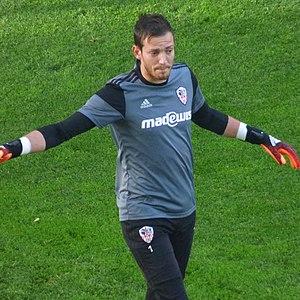
Benjamin Leroy avant le match RC Lens - AC Ajaccio, comptant pour la dix-neuvième journée du championnat de France de Ligue 2 2018-2019, le 22 décembre 2018, au Stade Bollaert-Delelis de Lens.
Benjamin Leroy, né le 7 avril 1989 à Cucq, est un footballeur français qui évolue au poste de gardien de but à l'AC Ajaccio.